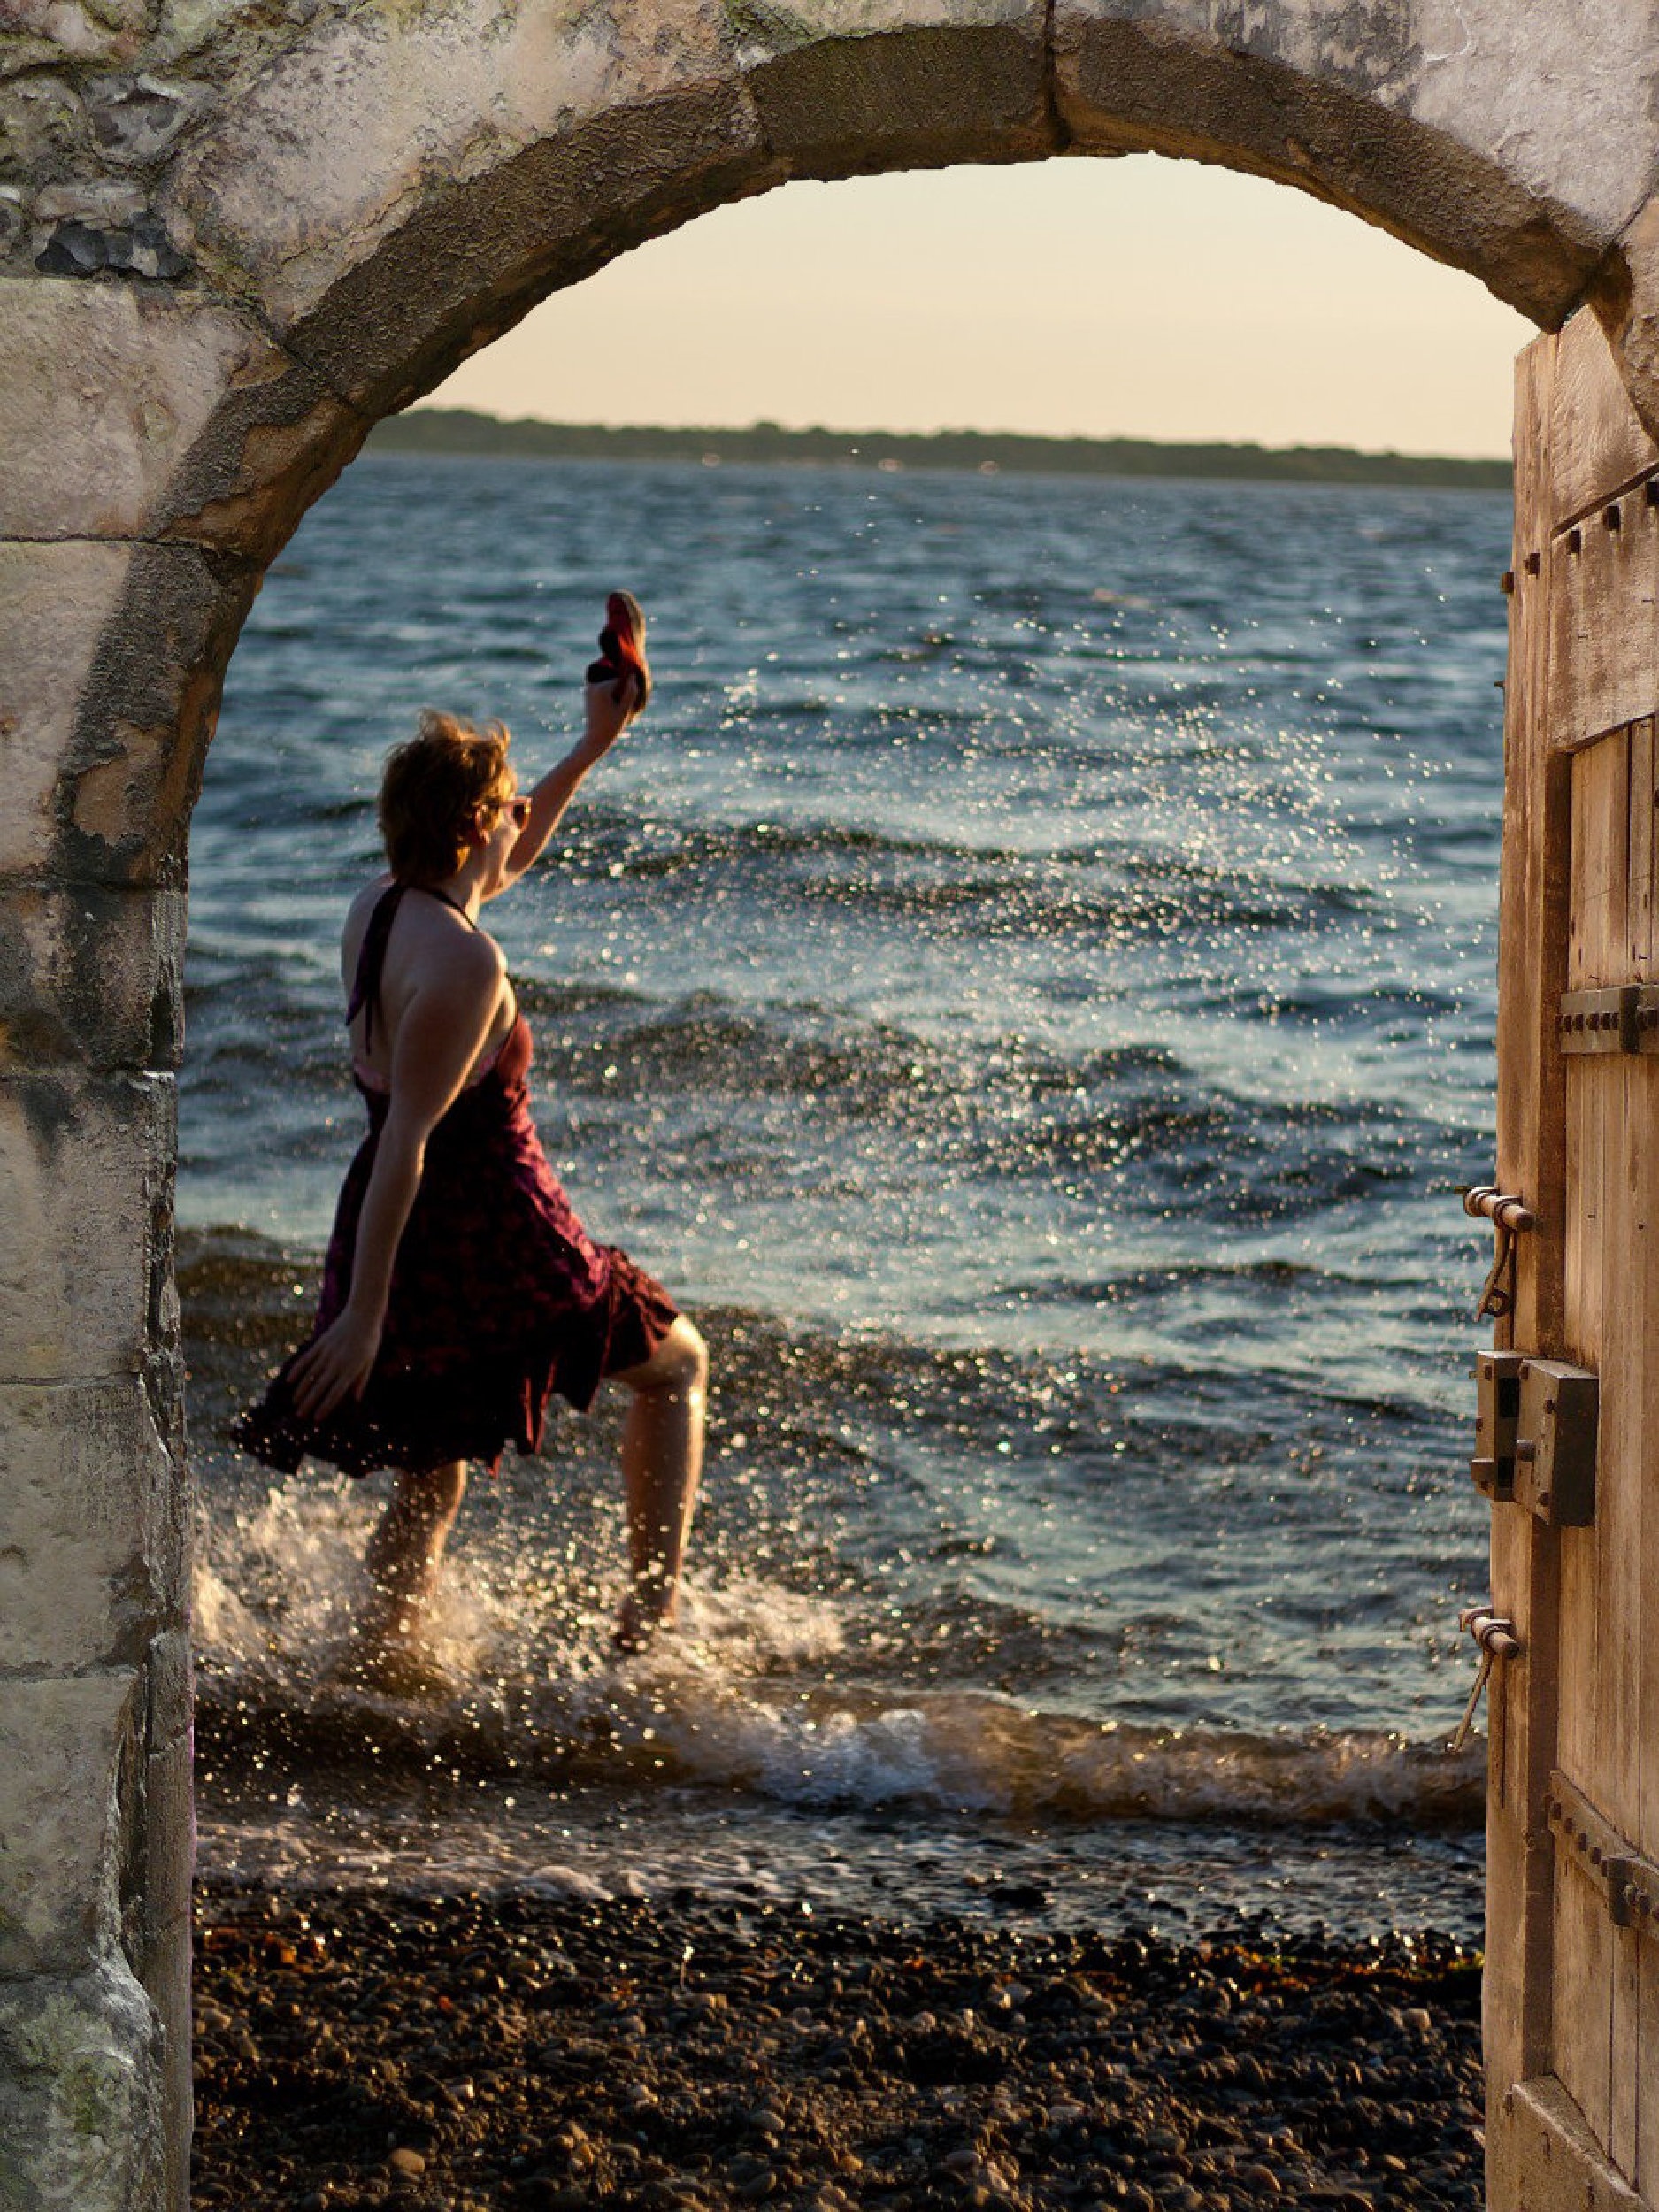
sea, nature, sky, girl, woman, sunlight, wall, stone, romance, freedom, gate, door, goal, wooden door, dress, photograph, beauty, joy, image, luck, photo shoot, castle gate